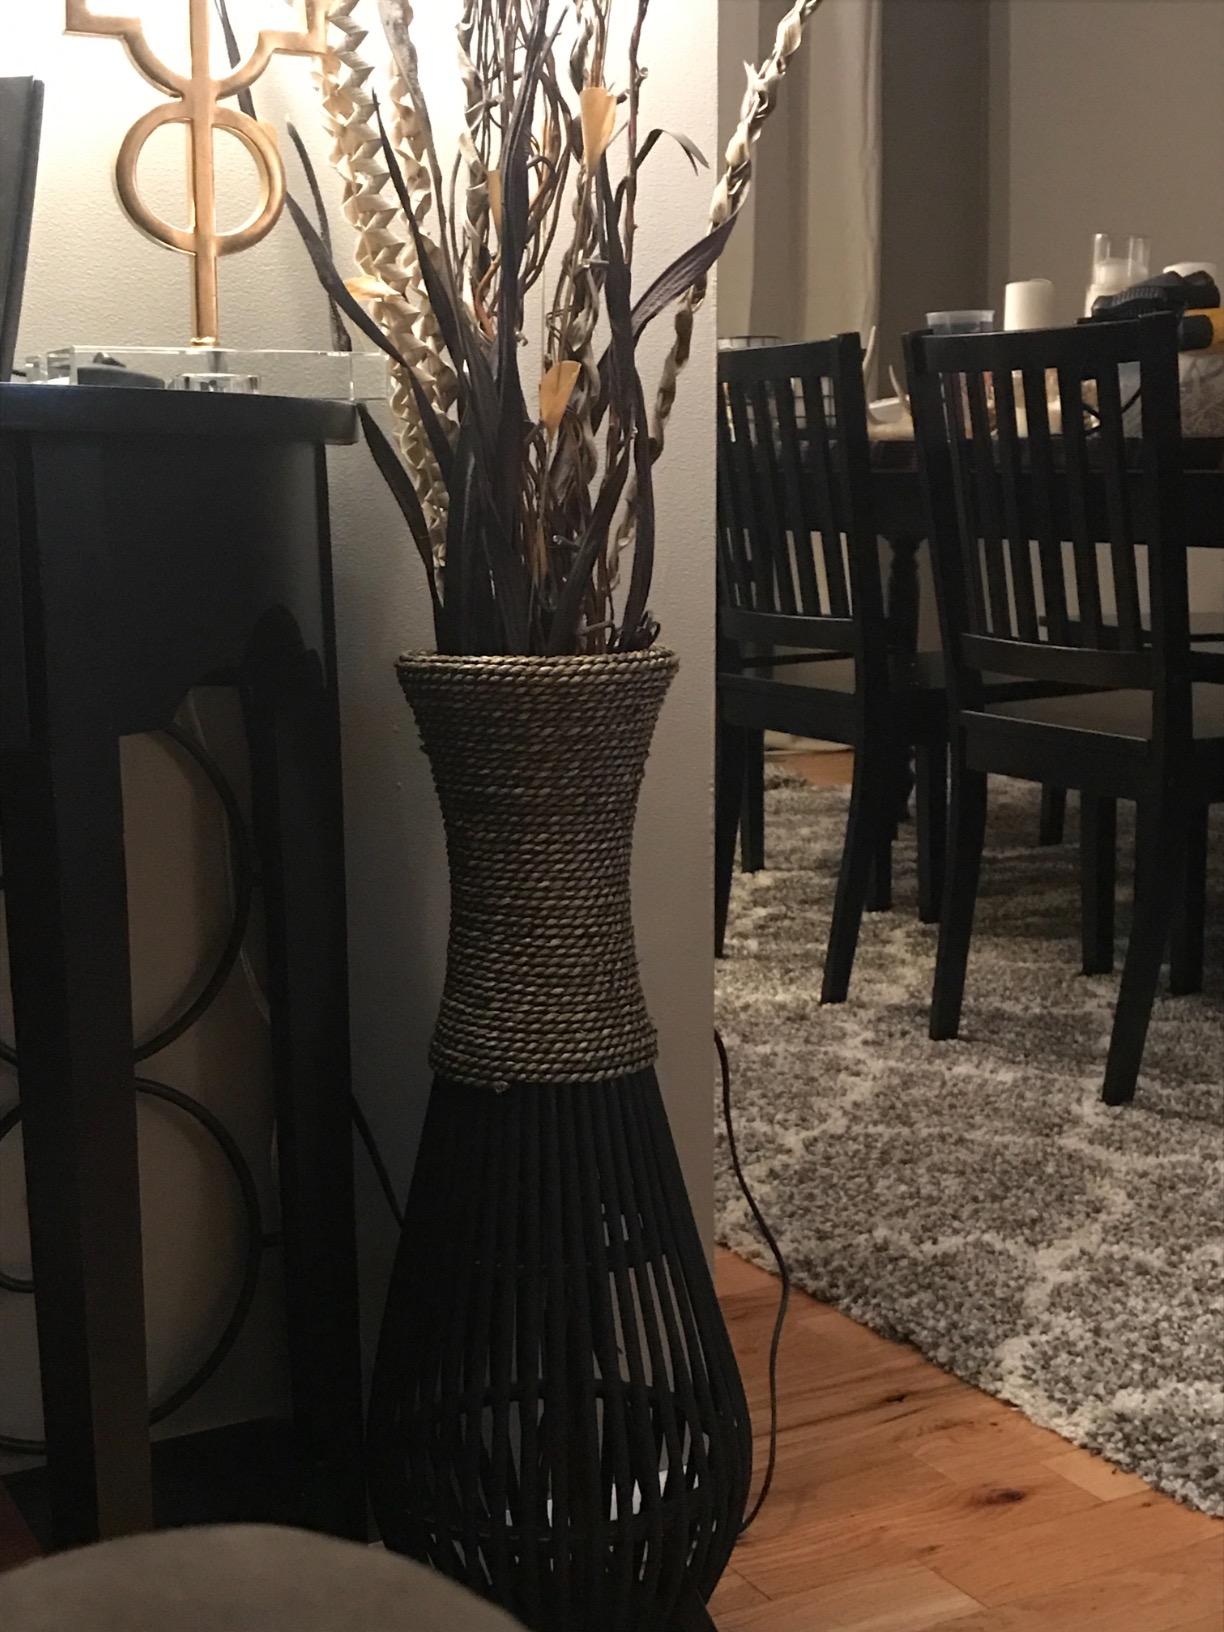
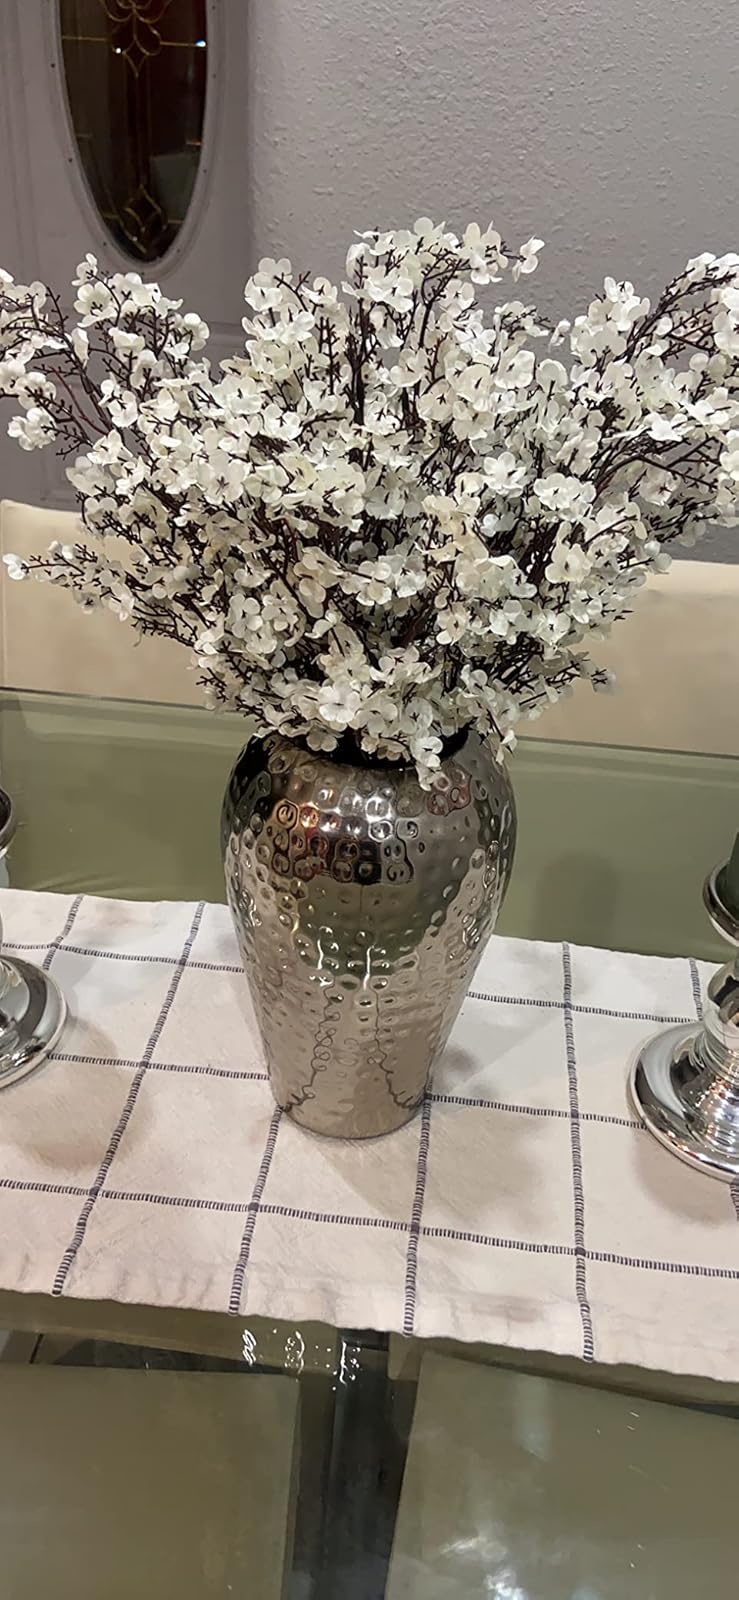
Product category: vase
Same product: no